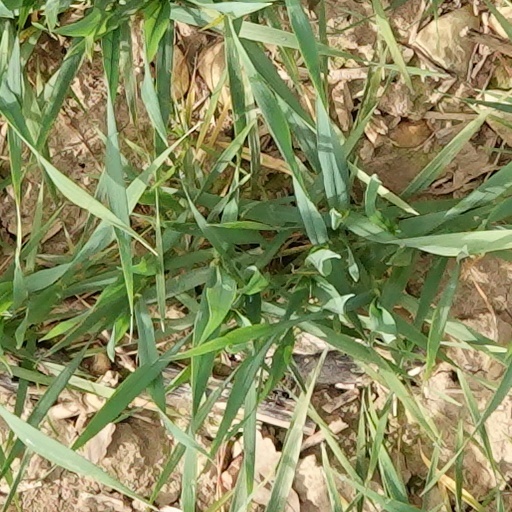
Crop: wheat